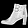
Label: Ankle boot